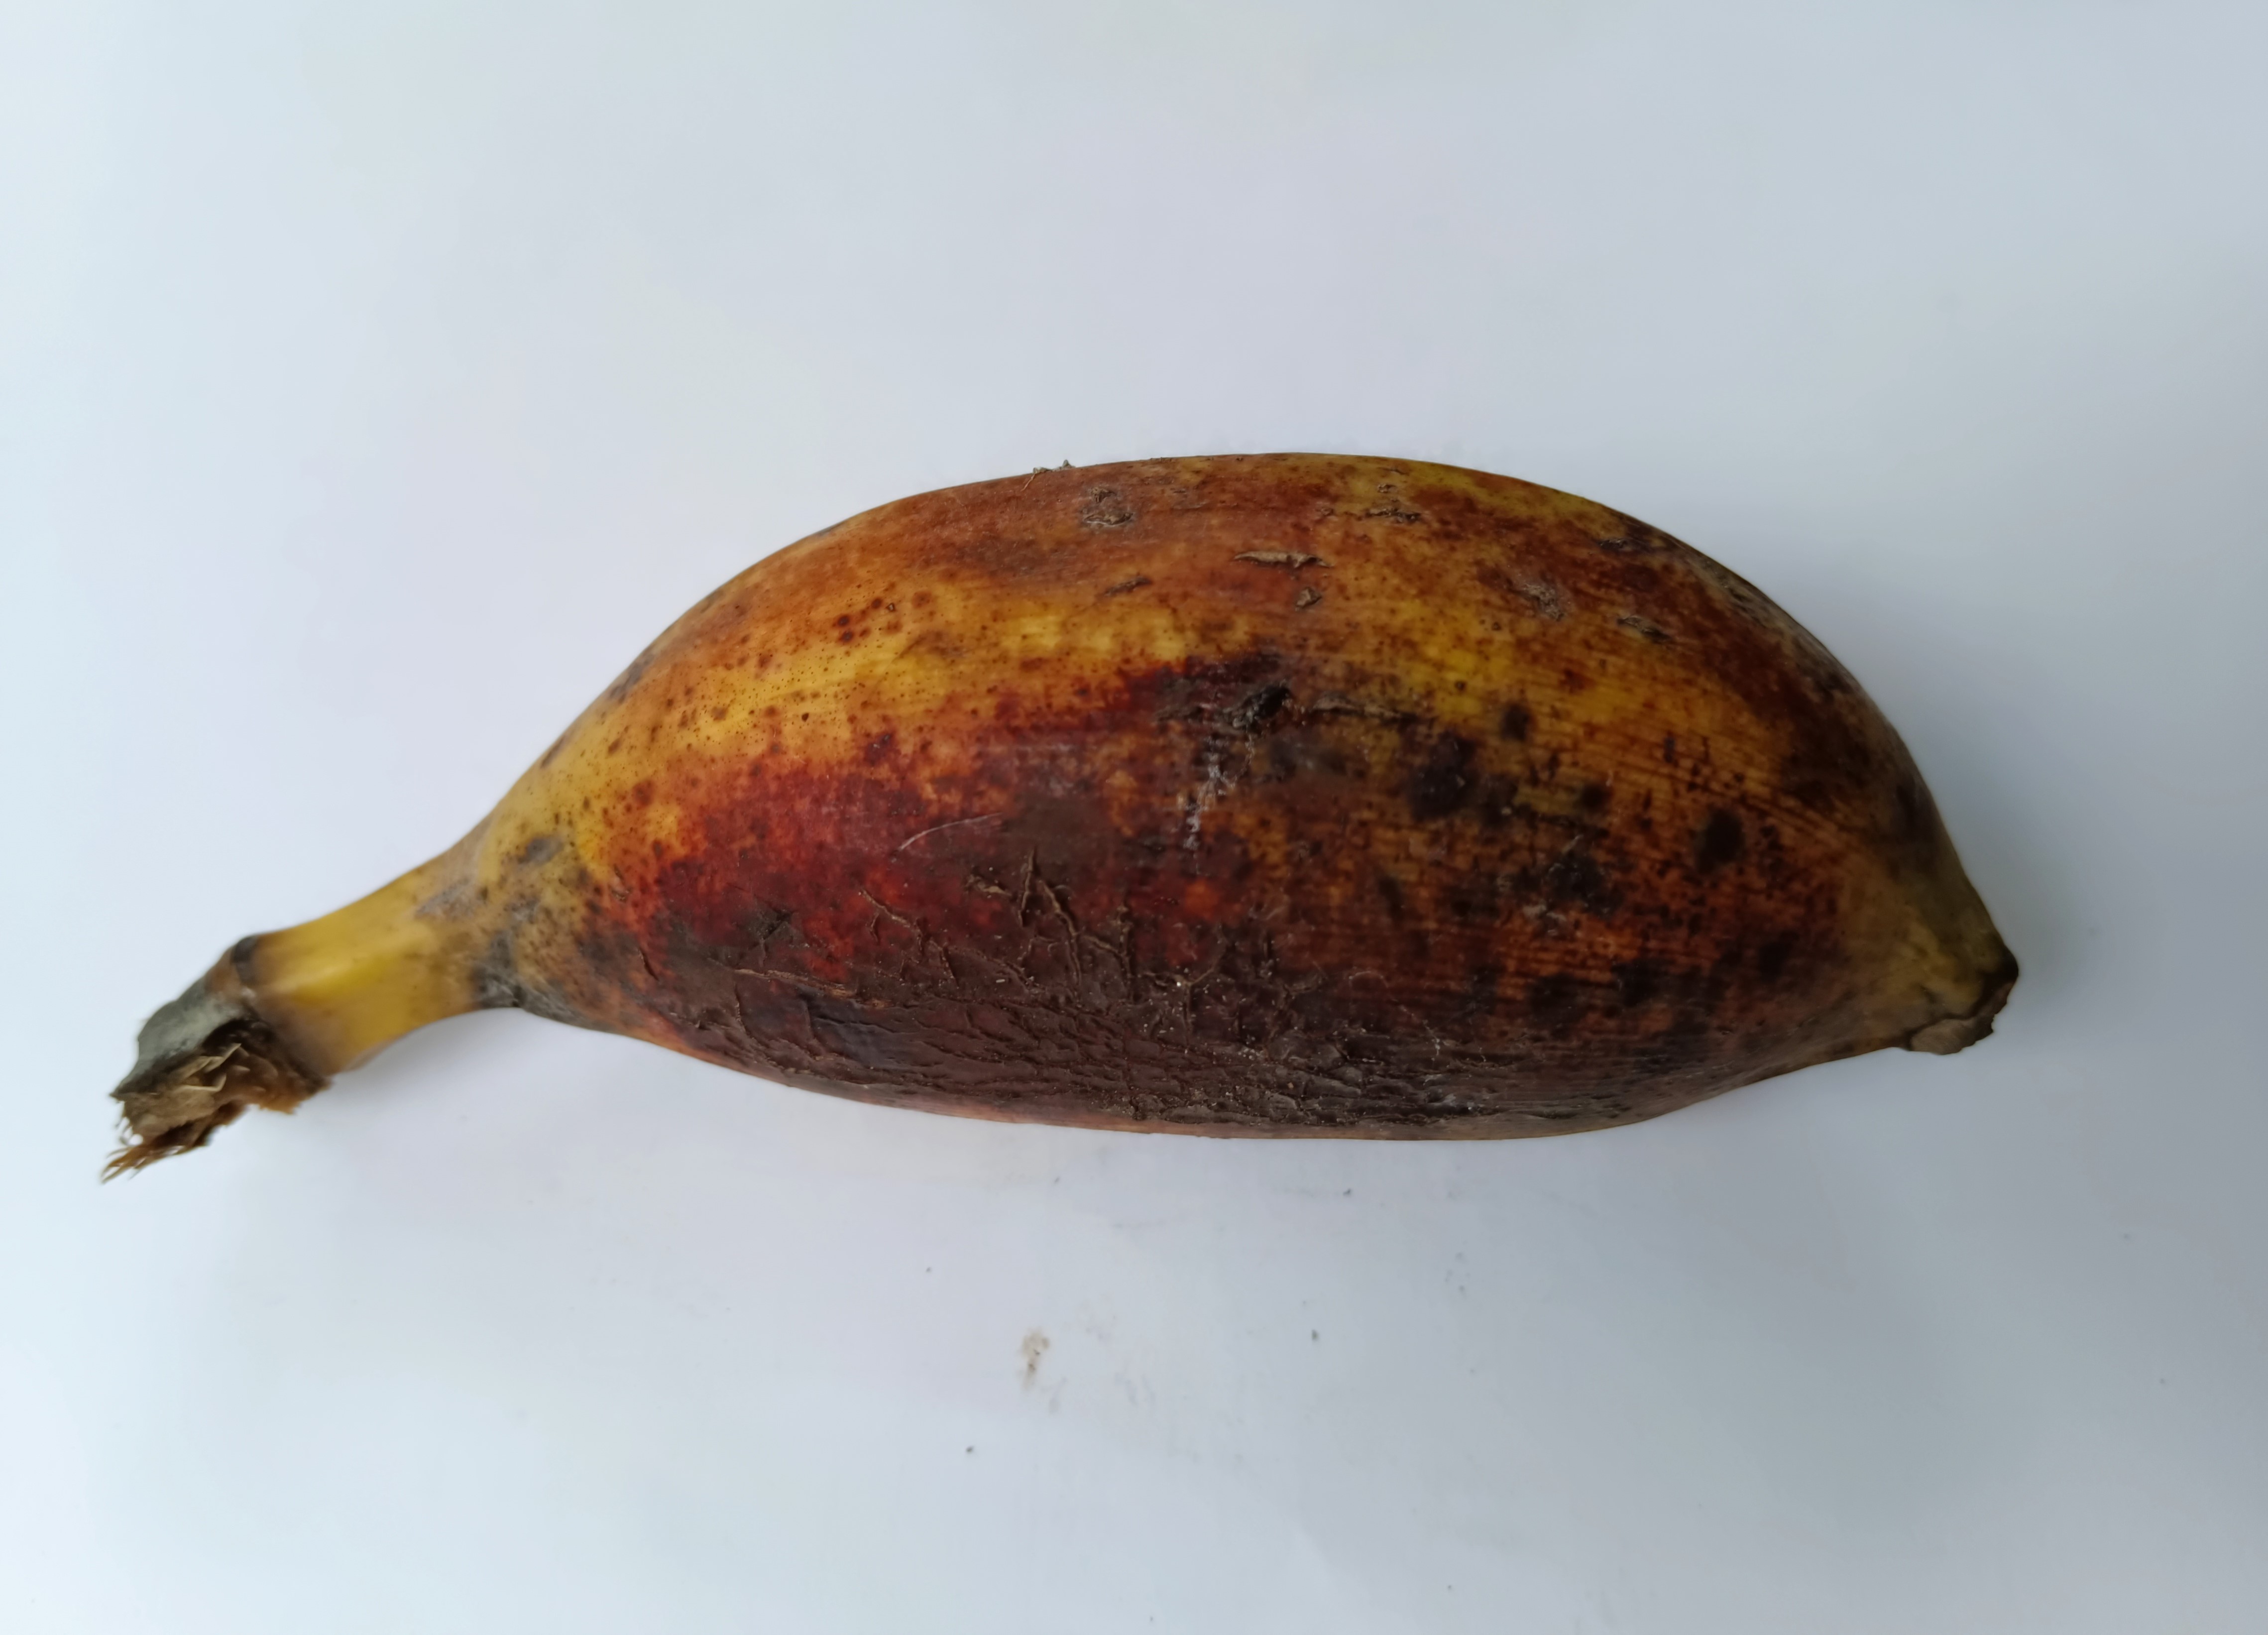
Banana variety: Bichi